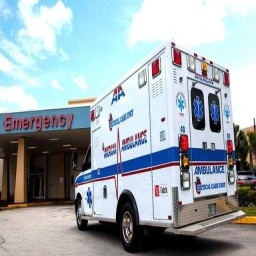
Label: ambulance